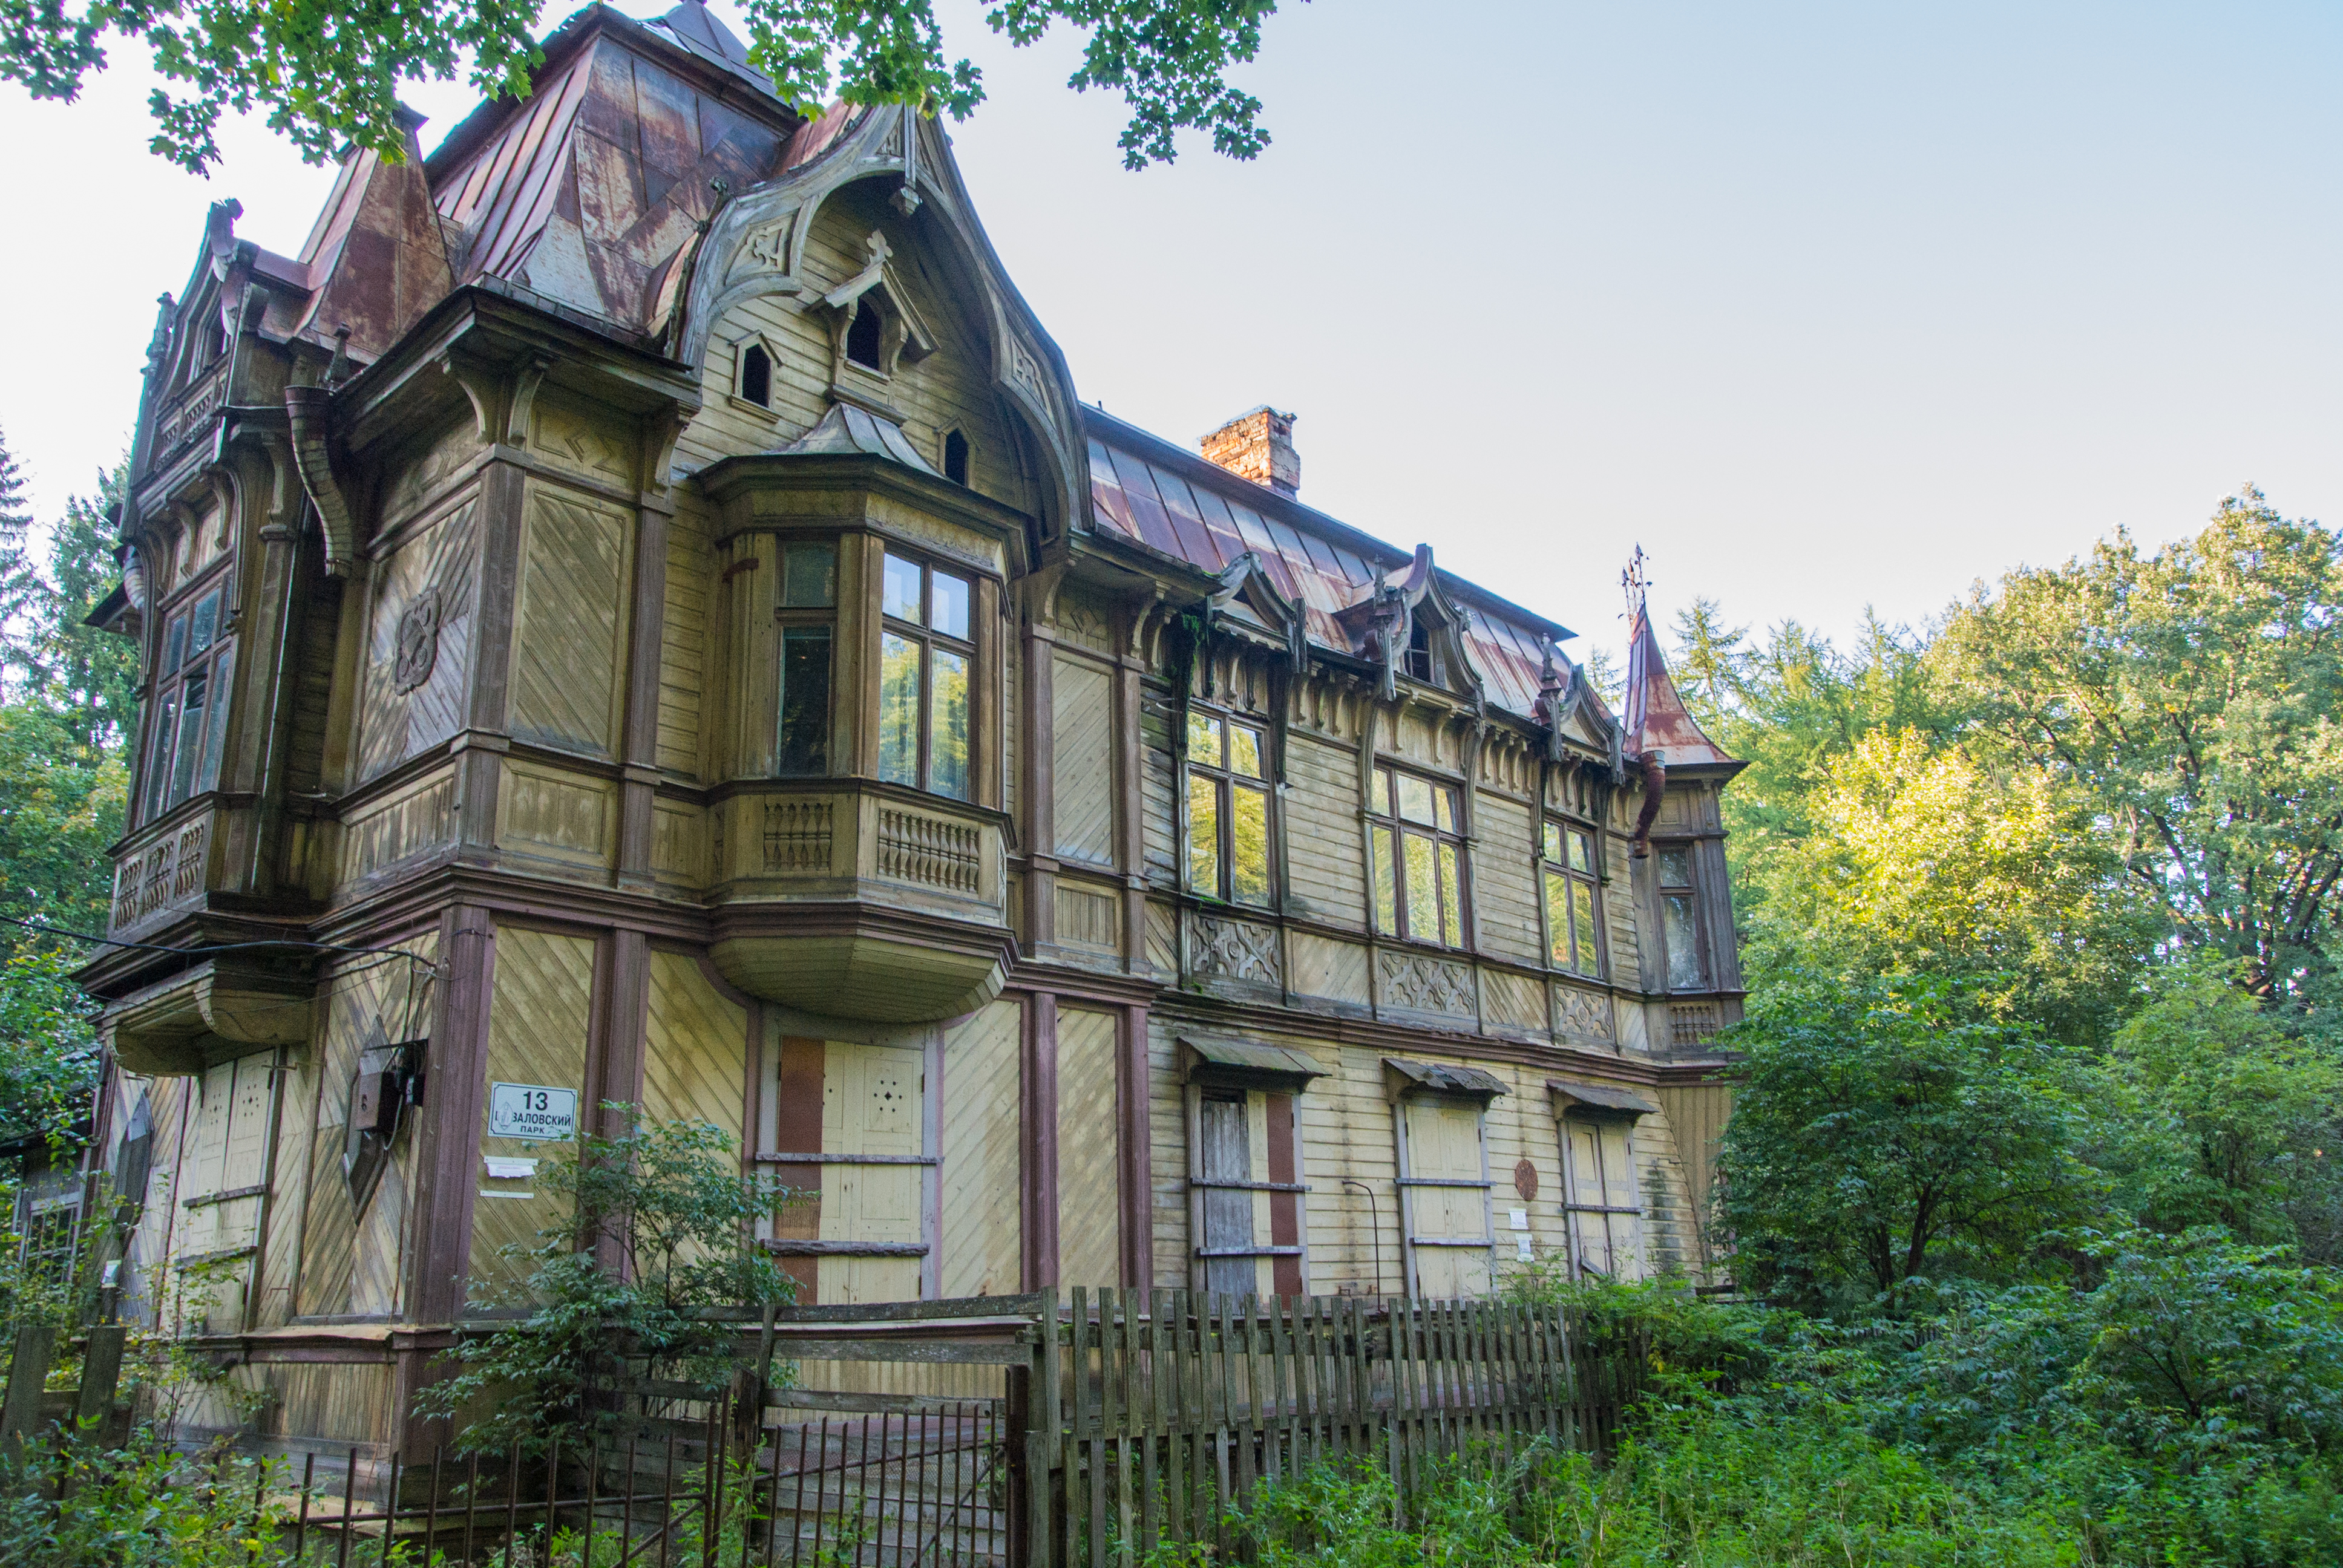
image, house, building, property, architecture, estate, manor house, chateau, mansion, home, historic house, tree, stately home, facade, villa